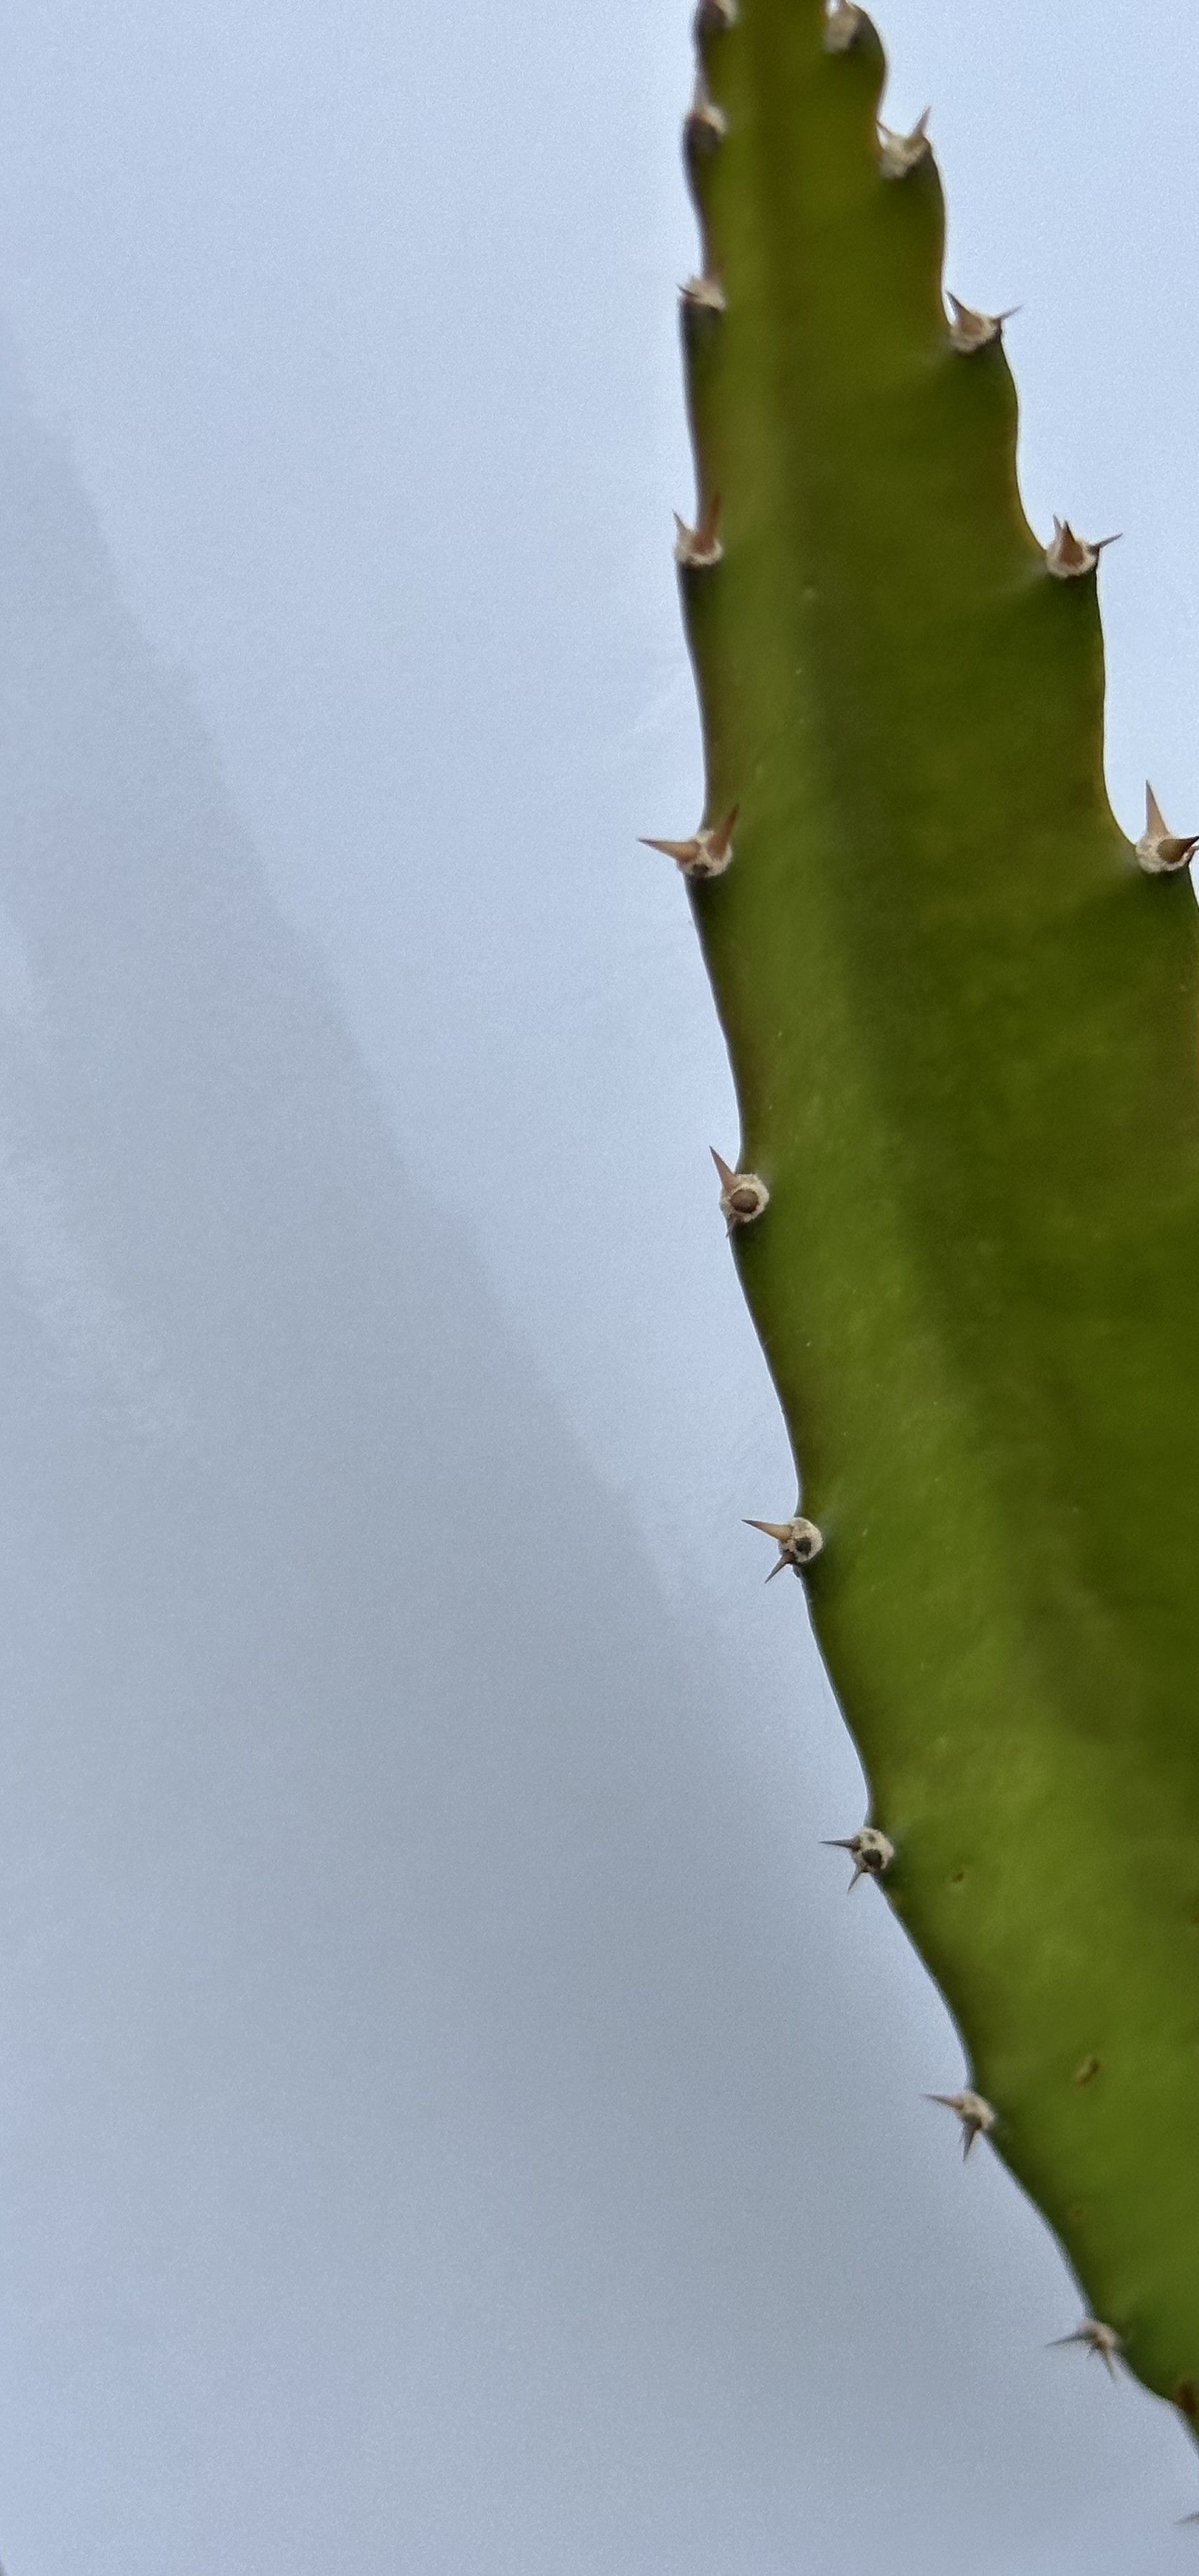
Label: Good leaf